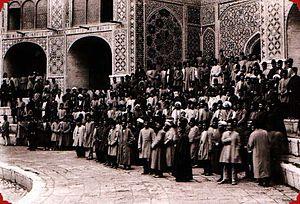
Un tekiyeh est un endroit où l'on jouait des tragédies religieuses. En effet, durant le mois de mouharram, les chiites se rassemblent pour commémorer le martyre de Husayn ben Ali au cours de cérémonies appelées Tazieh.